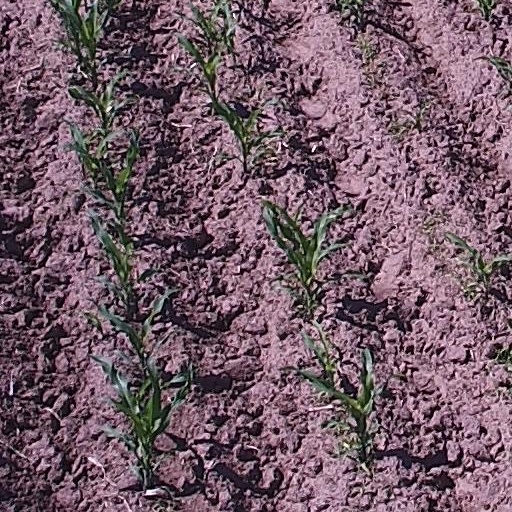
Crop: maize; corn